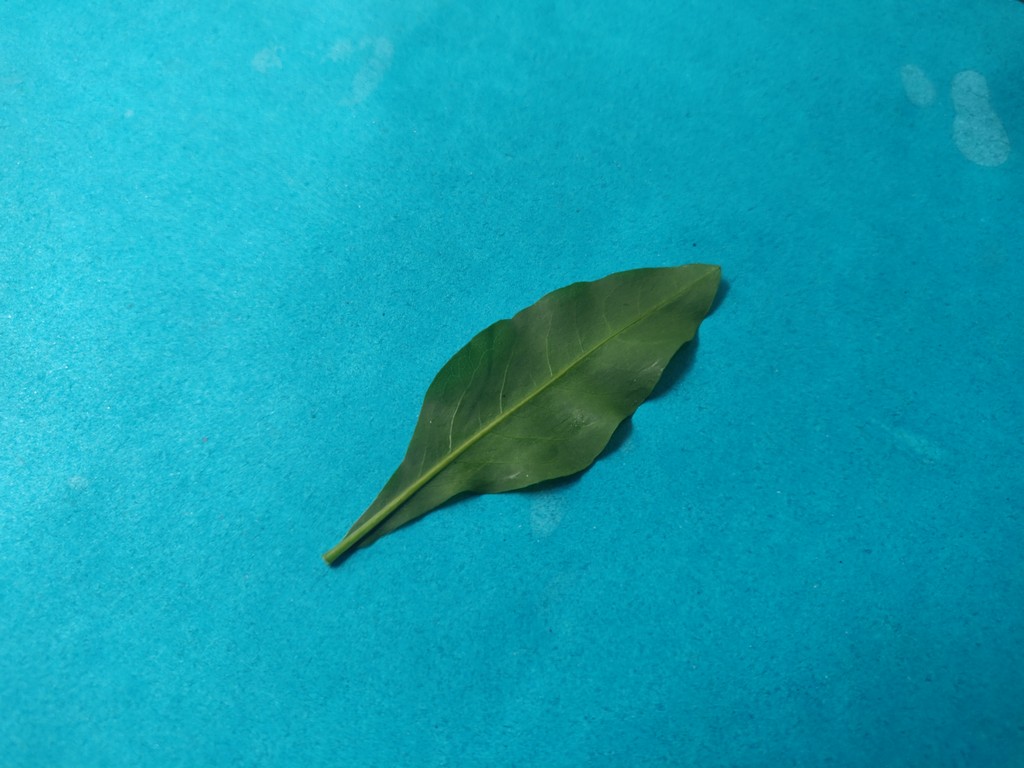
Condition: Healthy
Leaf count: single
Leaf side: back